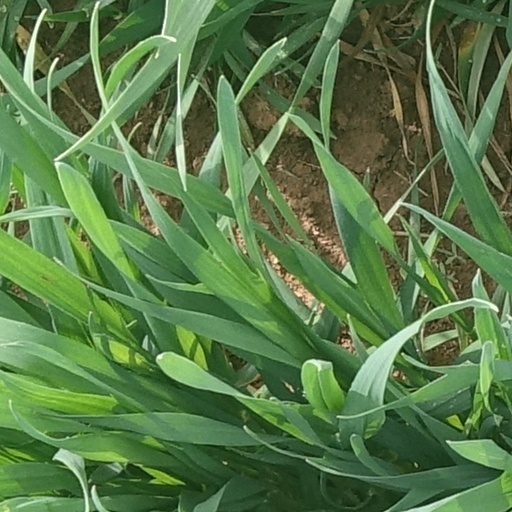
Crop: wheat